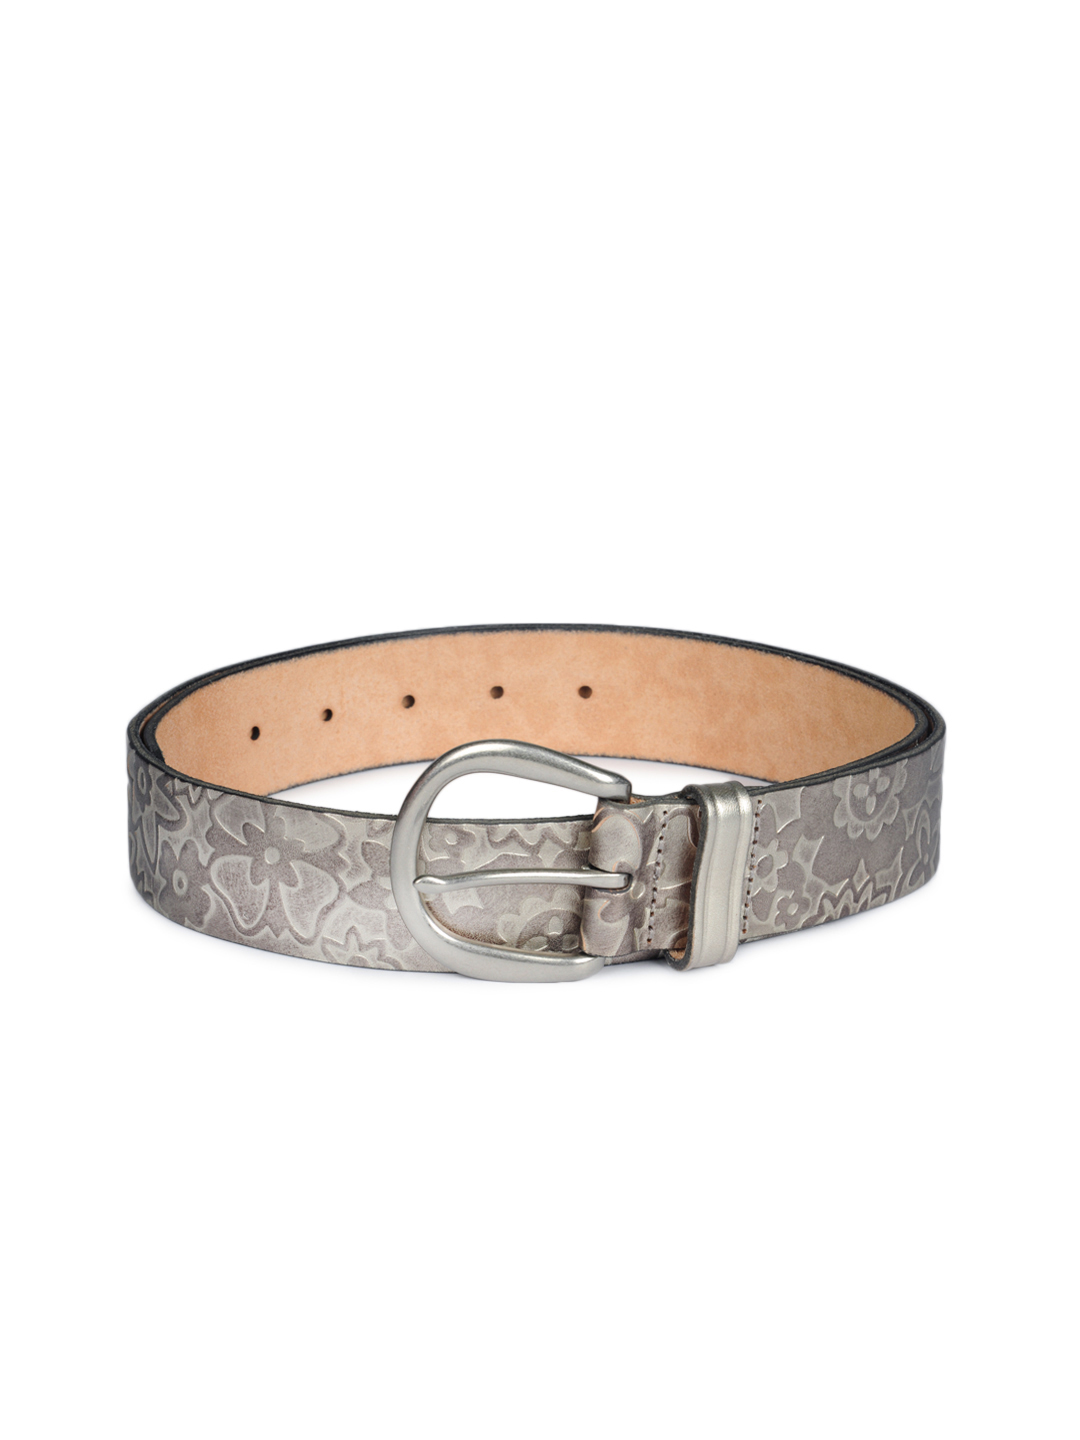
Fossil Women Silver Sasha Belt
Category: Accessories / Belts / Belts
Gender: Women
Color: Silver
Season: Summer 2012
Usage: Casual